Paterson Consolidated Brewing Company

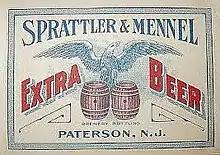

Founded by Christian Braun in 1855 on the corner of Braun and Marshall Street in Paterson. The brewery was very successful and even leased its space to Sprattler & Mennell. When Christian died in 1876 his sons Christian Jr. and Luis took over. At its peak it was producing 6,000 barrels a year.